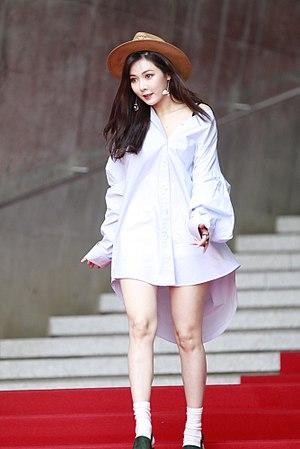
Kim Hyun-ah est une rappeuse, danseuse et mannequin sud-coréenne née le 6 juin 1992 à Séoul. Son nom de scène est souvent orthographié HyunA. En onze ans de carrière sous les labels de JYP Entertainment et Cube Entertainment, Hyuna a été une personnalité très active en tant qu'artiste solo mais également en tant qu'une ancienne membre des girl groups Wonder Girls, 4Minute, du duo Trouble Maker avec Jang Hyunseung et du groupe Triple H avec Hui, membre du groupe Pentagon, et Dawn, son petit ami, ex-membre de Pentagon.